WTC Cortlandt station

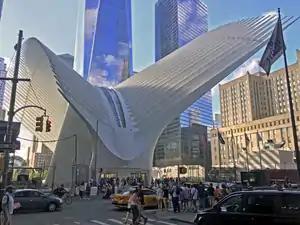
The WTC Transportation Hub Oculus building

The station and the surrounding subway tunnels were severely damaged in the September 11, 2001, terrorist attacks following the collapse of Two World Trade Center, resulting in the closure of the line south of Chambers Street. During the September 11 attacks in 2001, a train operator reported an "explosion" to the MTA's Subway Control Center one minute after the first plane struck the World Trade Center's North Tower at 8:46 a.m. Subway service was halted shortly afterward and, as a result, no one in the subway system died. The steel I-beams of the station were crumpled and the station roof collapsed, as the tunnel had been located underground, relatively close to ground level. The original tunnel had measured wide and high, with columns between the two tracks spaced at intervals of .